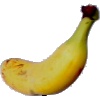
Label: Banana Lady Finger 1